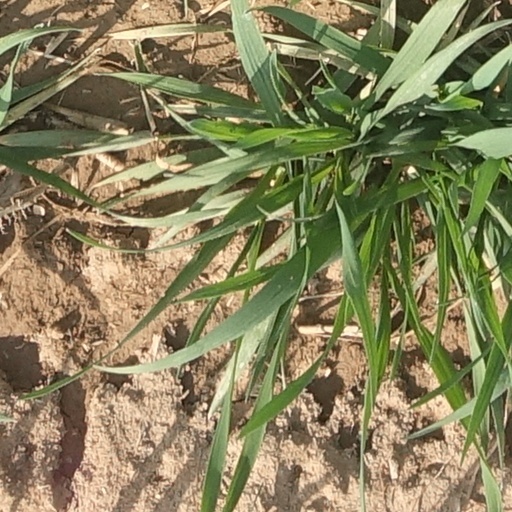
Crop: wheat